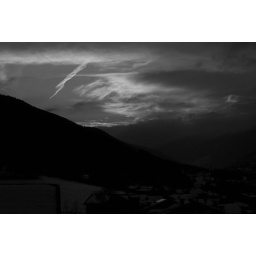
in black and white